Pillar of the Boatmen

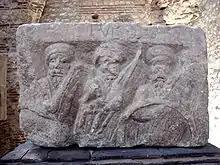
Warriors

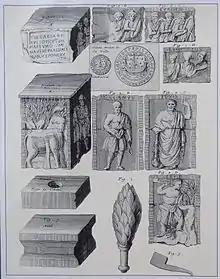
Engraving of the elements found during the diggings, "Histoire de Paris", tome 1, Michel Félibien

The third tier, the top half of which survives, bears the main dedicatory inscription on one face. Since this has a border and appears complete, the content of the bottom half of this face is unknown. The other sides show a group of three young men with shields and spears; a group of three older, bearded men with spears and shields, bearing the inscription "Iurises"; and a group of three figures, at least one of which is female. They are unarmed, dressed in flowing gowns, and have an inscription "Senani U[s]eiloni".